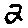
Label: 2